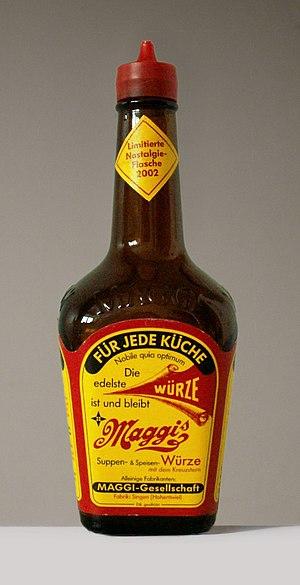
Maggi est une entreprise suisse d'aide culinaire fondée par Julius Maggi en 1885 et qui fait partie du groupe helvétique Nestlé depuis 1947.
Un extrait de viande, en alimentation, est un concentré de viande, généralement fabriqué à partir de bœuf ou de volaille, permettant de réaliser rapidement un bouillon. Il est aussi utilisé comme boisson ou comme base de potage, d'autres mets ou de sauces.